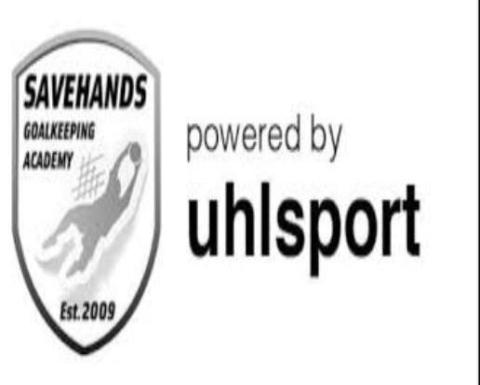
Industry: Sports